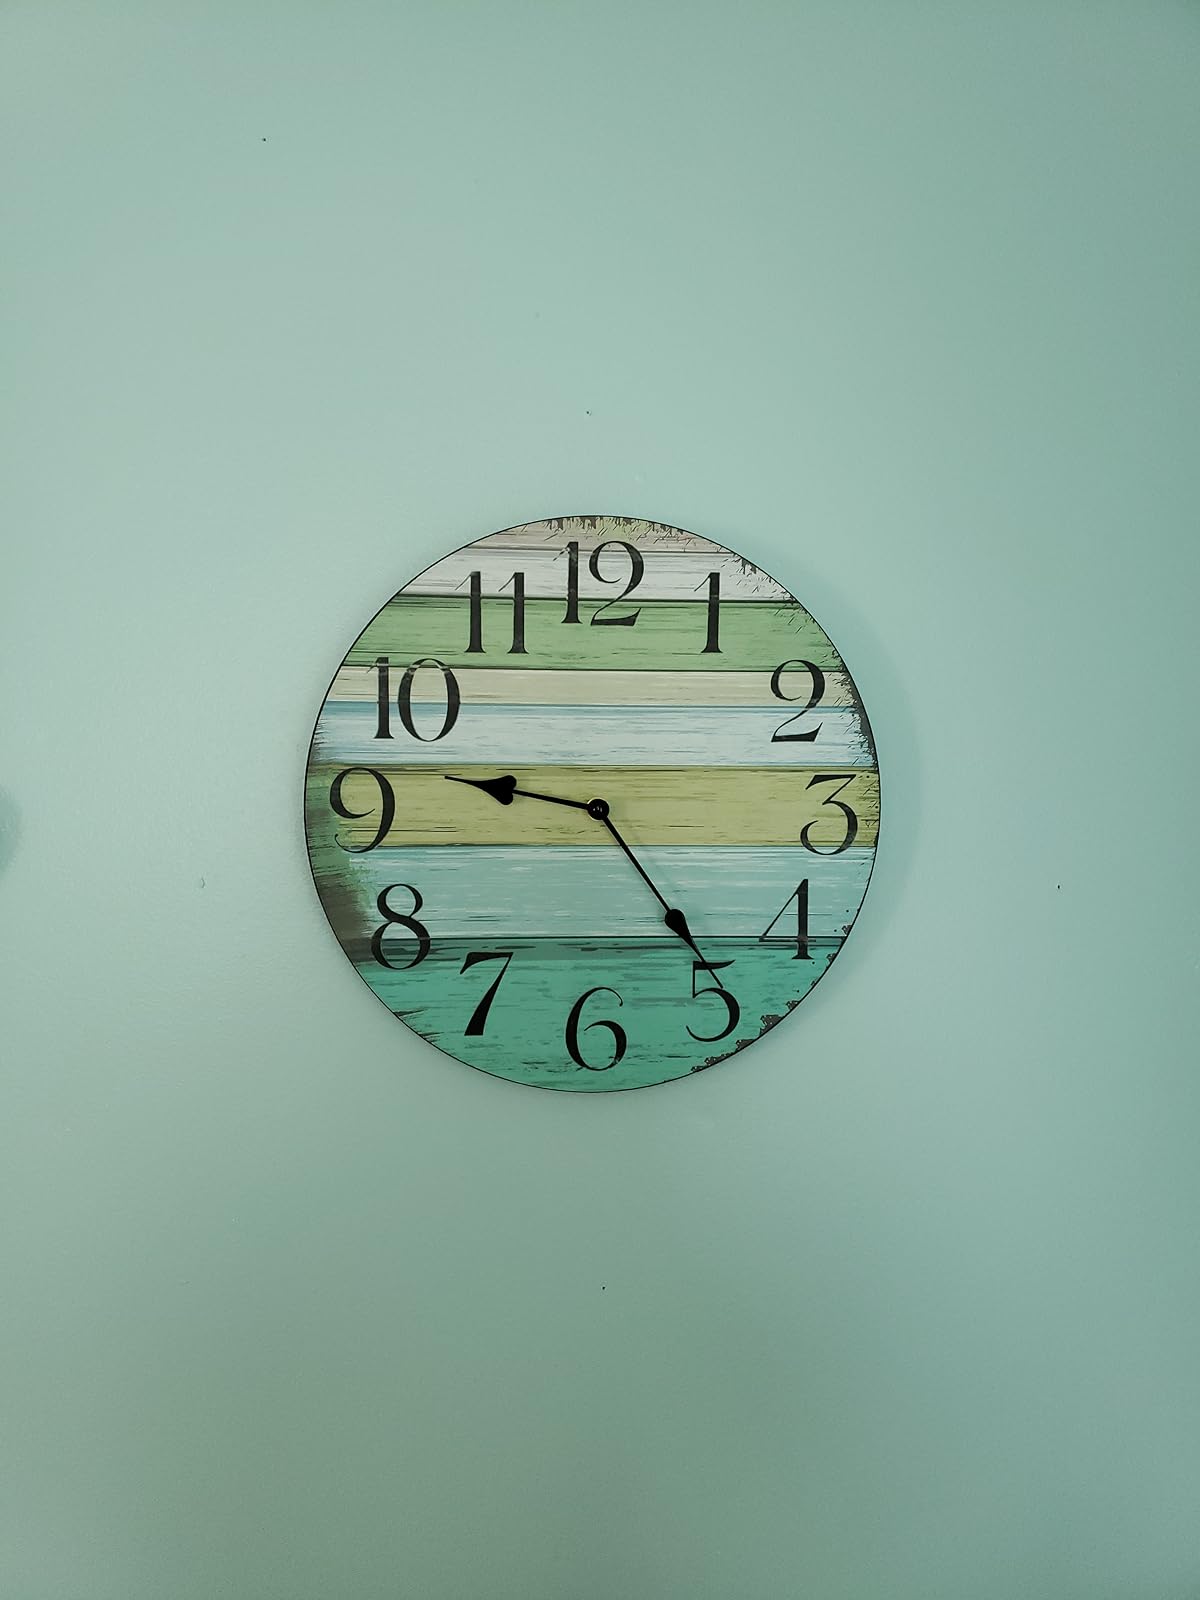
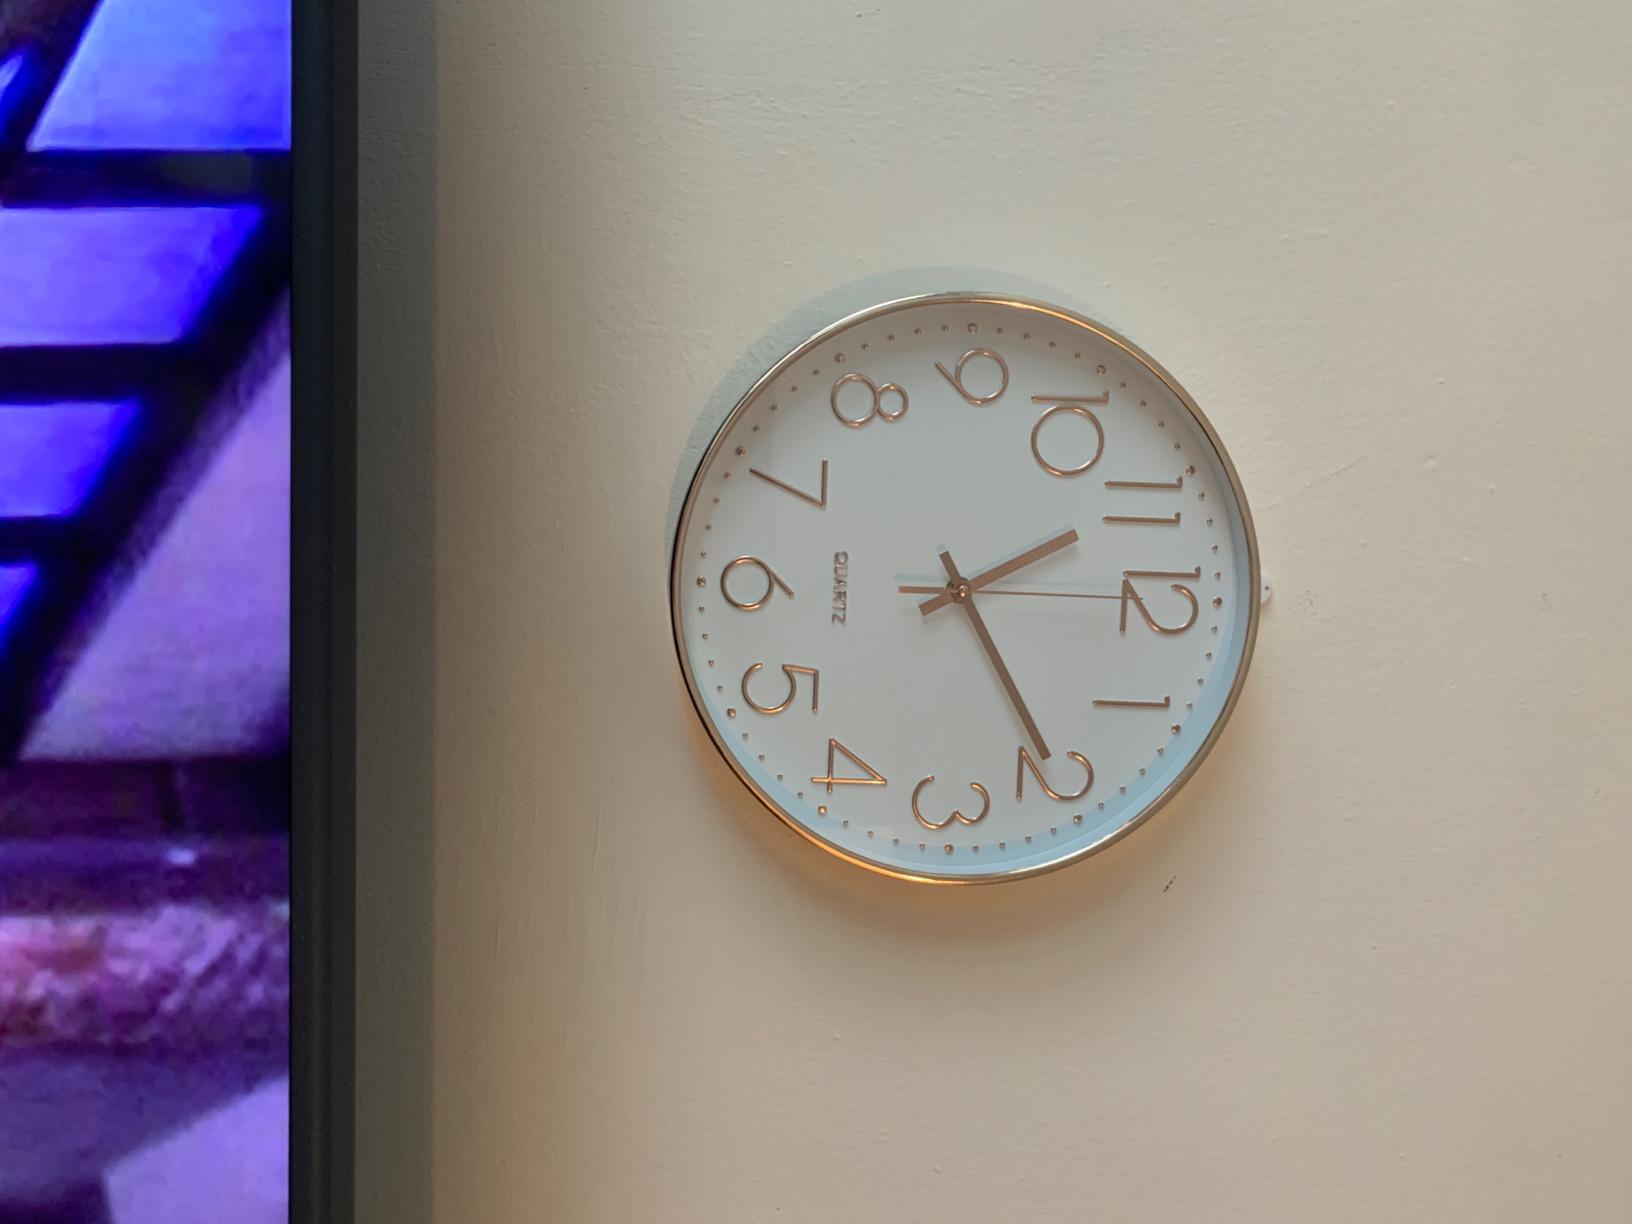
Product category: clock
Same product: no